Davies equation

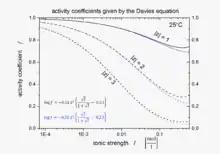
Semi-log plot of activity coefficients calculated using the Davies equation

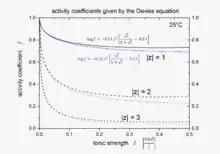
Plot of activity coefficients calculated using the Davies equation

The second term, , goes to zero as the ionic strength goes to zero, so the equation reduces to the Debye–Hückel equation at low concentration. However, as concentration increases, the second term becomes increasingly important, so the Davies equation can be used for solutions too concentrated to allow the use of the Debye–Hückel equation. For 1:1 electrolytes the difference between measured values and those calculated with this equation is about 2% of the value for 0.1 M solutions. The calculations become less precise for electrolytes that dissociate into ions with higher charges. Further discrepancies will arise if there is association between the ions, with the formation of ion pairs, such as .